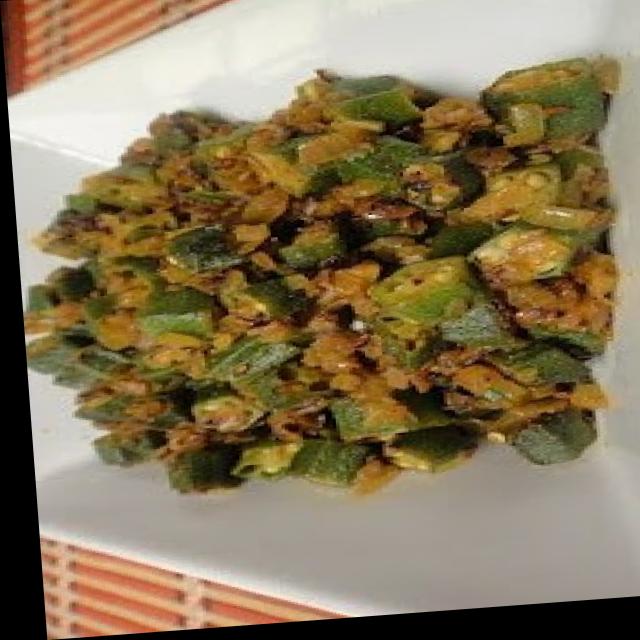
Dish: bhindi_masala